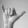
ASL letter: Y